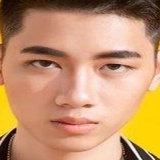
ca sĩ K Icm